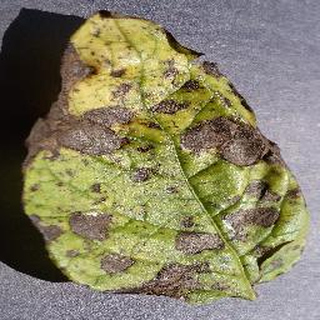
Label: potato_early_blight